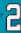
Number: 2